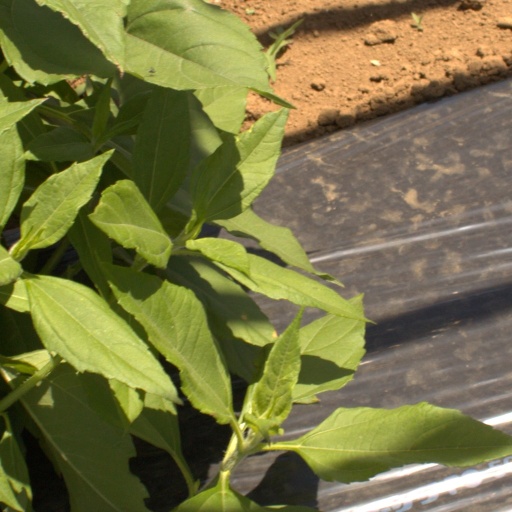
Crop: Jerusalem artichoke